Pol-ka

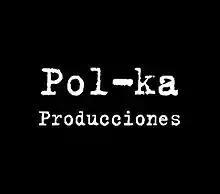
Logo of Pol-ka Producciones

Pol-ka Producciones was a television and film production company in Buenos Aires, Argentina, commonly referred to as Pol-ka.